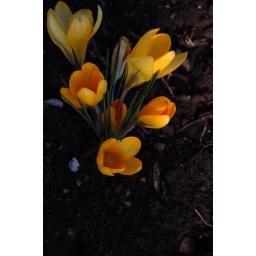
Found these in my friend's field near her house